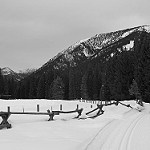
Label: B & W